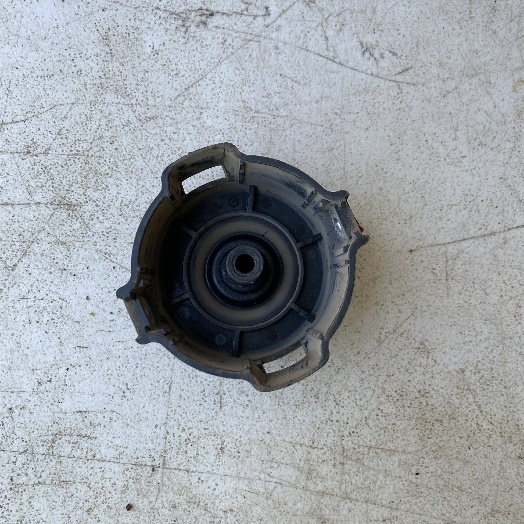
Label: Miscellaneous Trash